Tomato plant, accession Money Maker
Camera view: bottom (45 deg); turntable rotation: 90 degrees
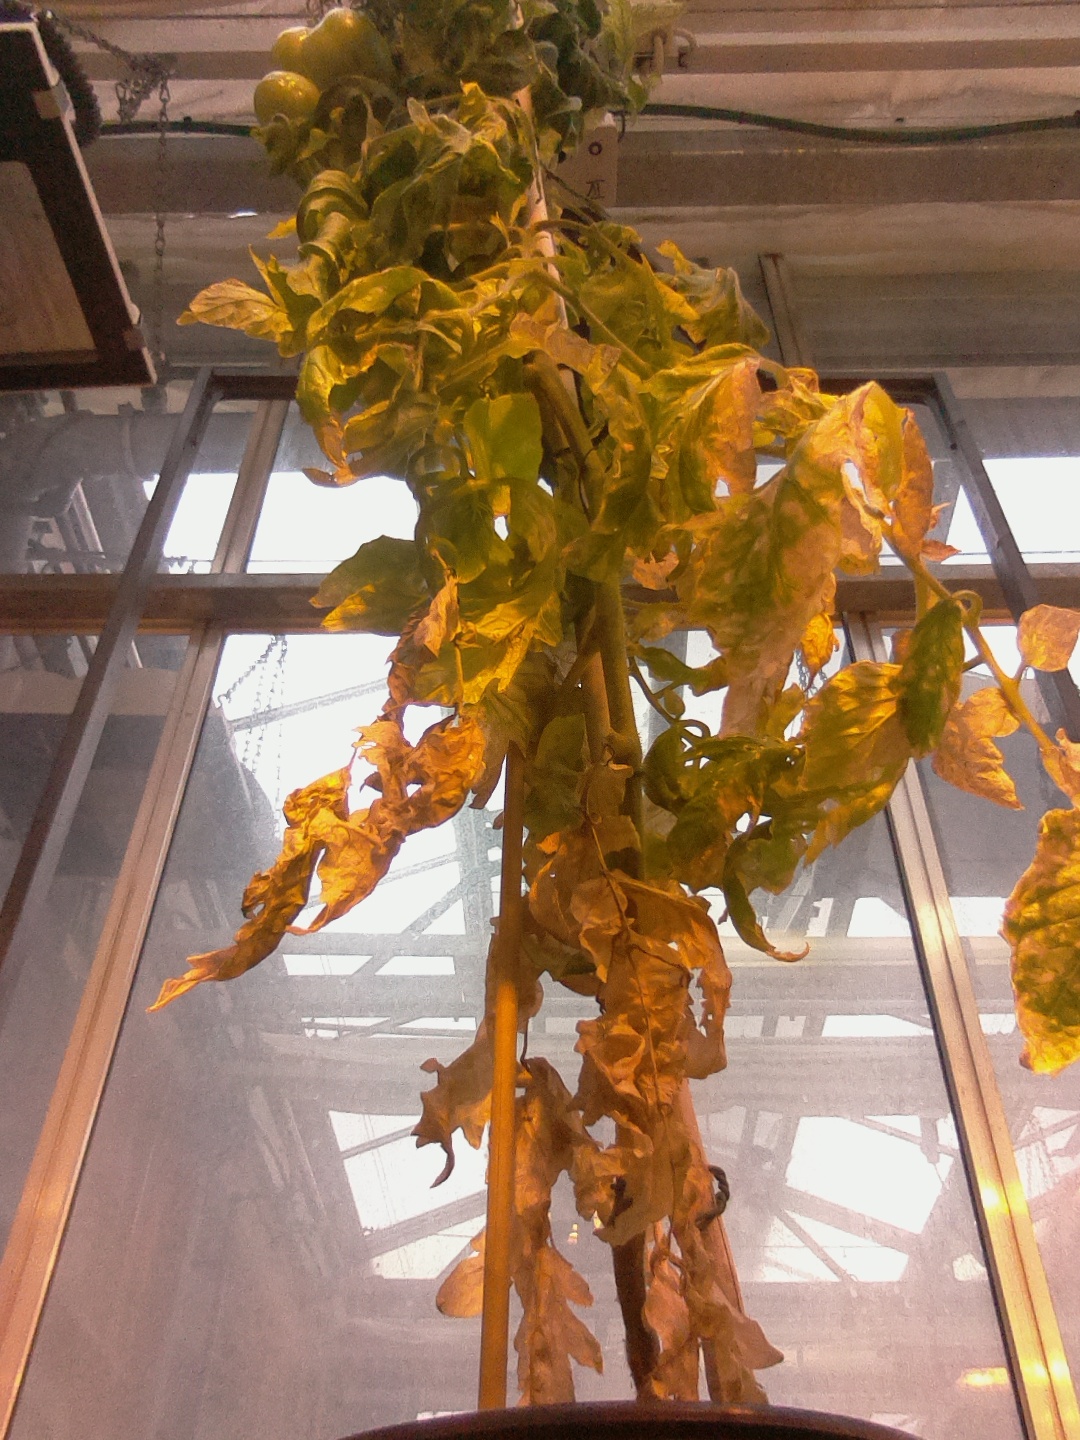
BBCH growth stage 82: 20%-30% of fruits show typical fully ripe color